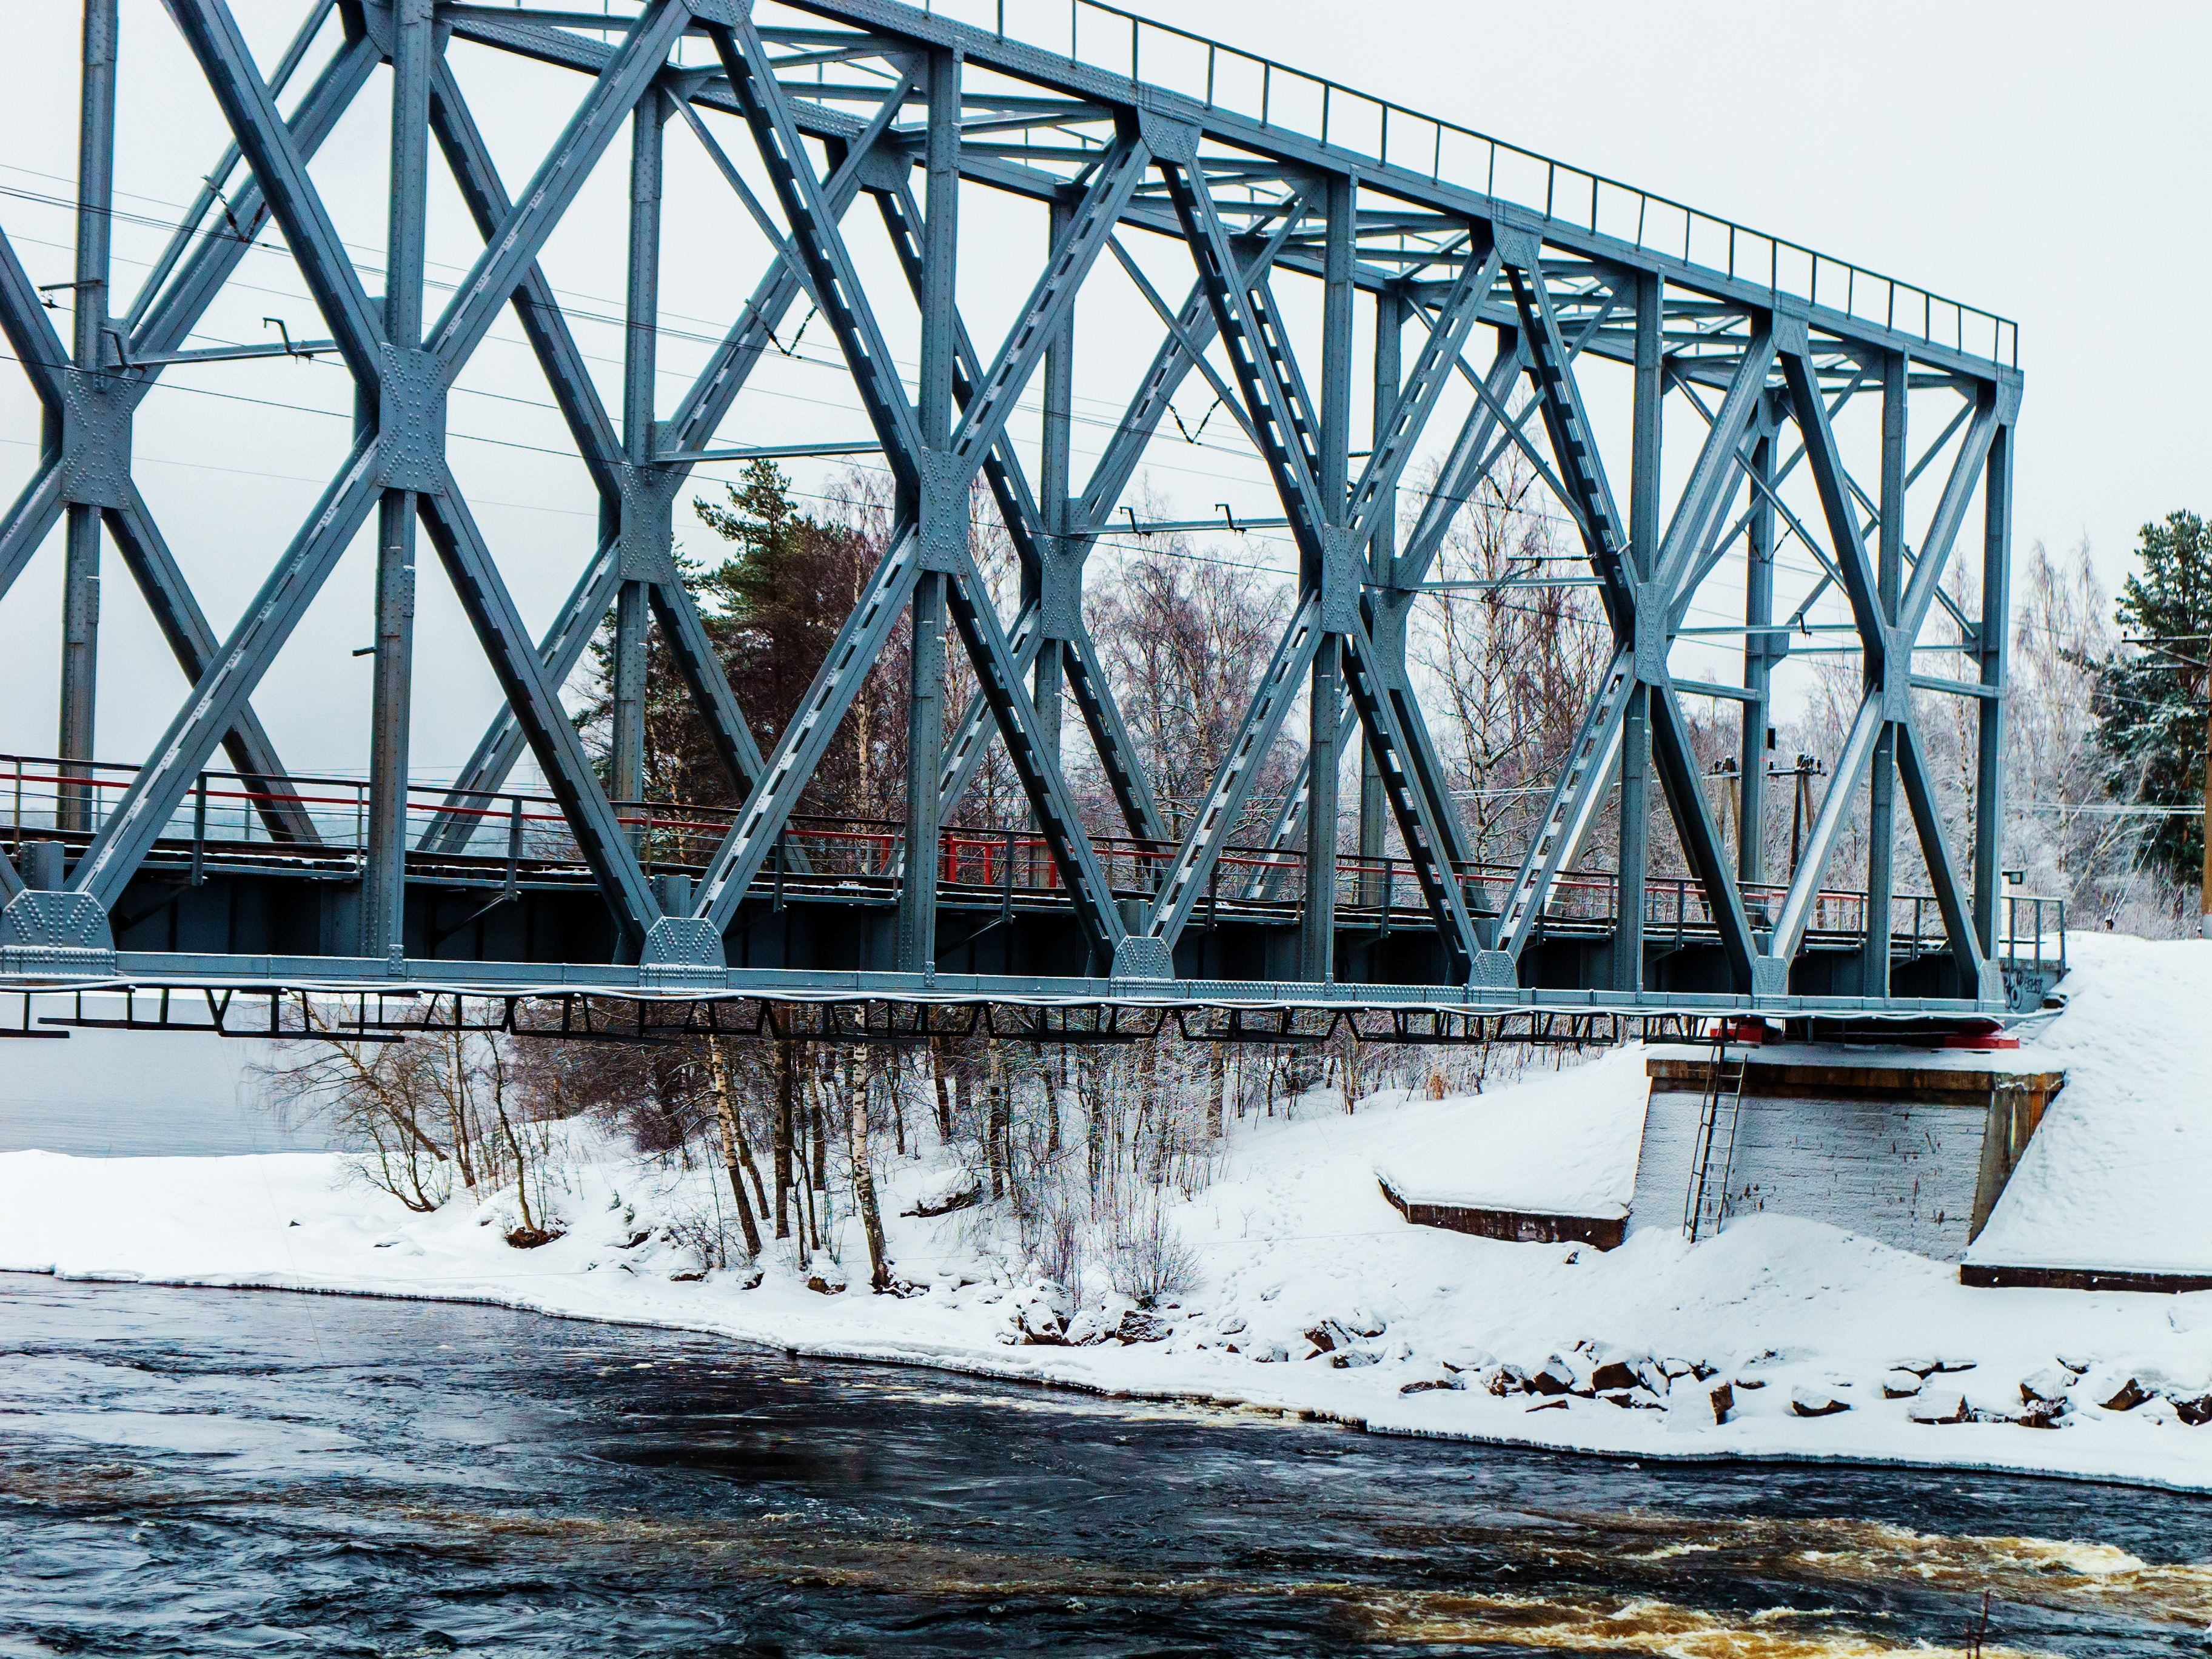
images, water, sky, truss bridge, girder bridge, building, bridge, lake, beam bridge, tree, box girder bridge, engineering, cantilever bridge, metal, fixed link, concrete bridge, tied arch bridge, nonbuilding structure, steel, arch bridge, symmetry, beam, bailey bridge, snow, rectangle, Plate girder bridge, reservoir, transport, triangle, channel, suspension bridge, Burr truss, swing bridge, overpass